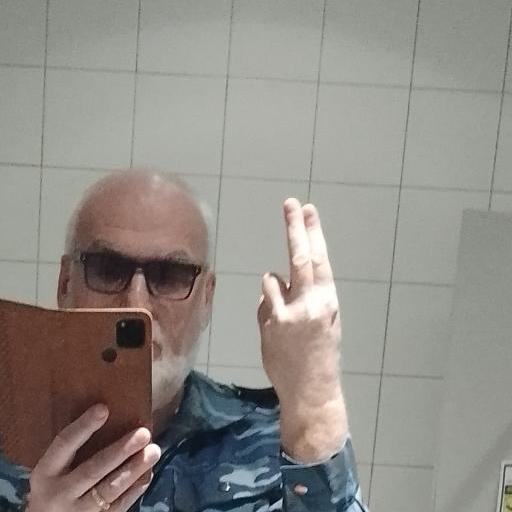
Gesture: two_up_inverted